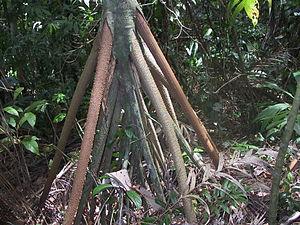
Socratea exorrhiza, le palmier marcheur ou palmier à échasses, est une espèce de palmier de la famille des Arecaceae originaire des forêts tropicales humides d'Amérique centrale et d'Amérique du Sud. Il se caractérise notamment par ses racines-échasses formant un cône soutenant la base du tronc.
Socratea est un genre de palmier de la famille des Arecaceae que l'on trouve dans les régions tropicales de l'Amérique.